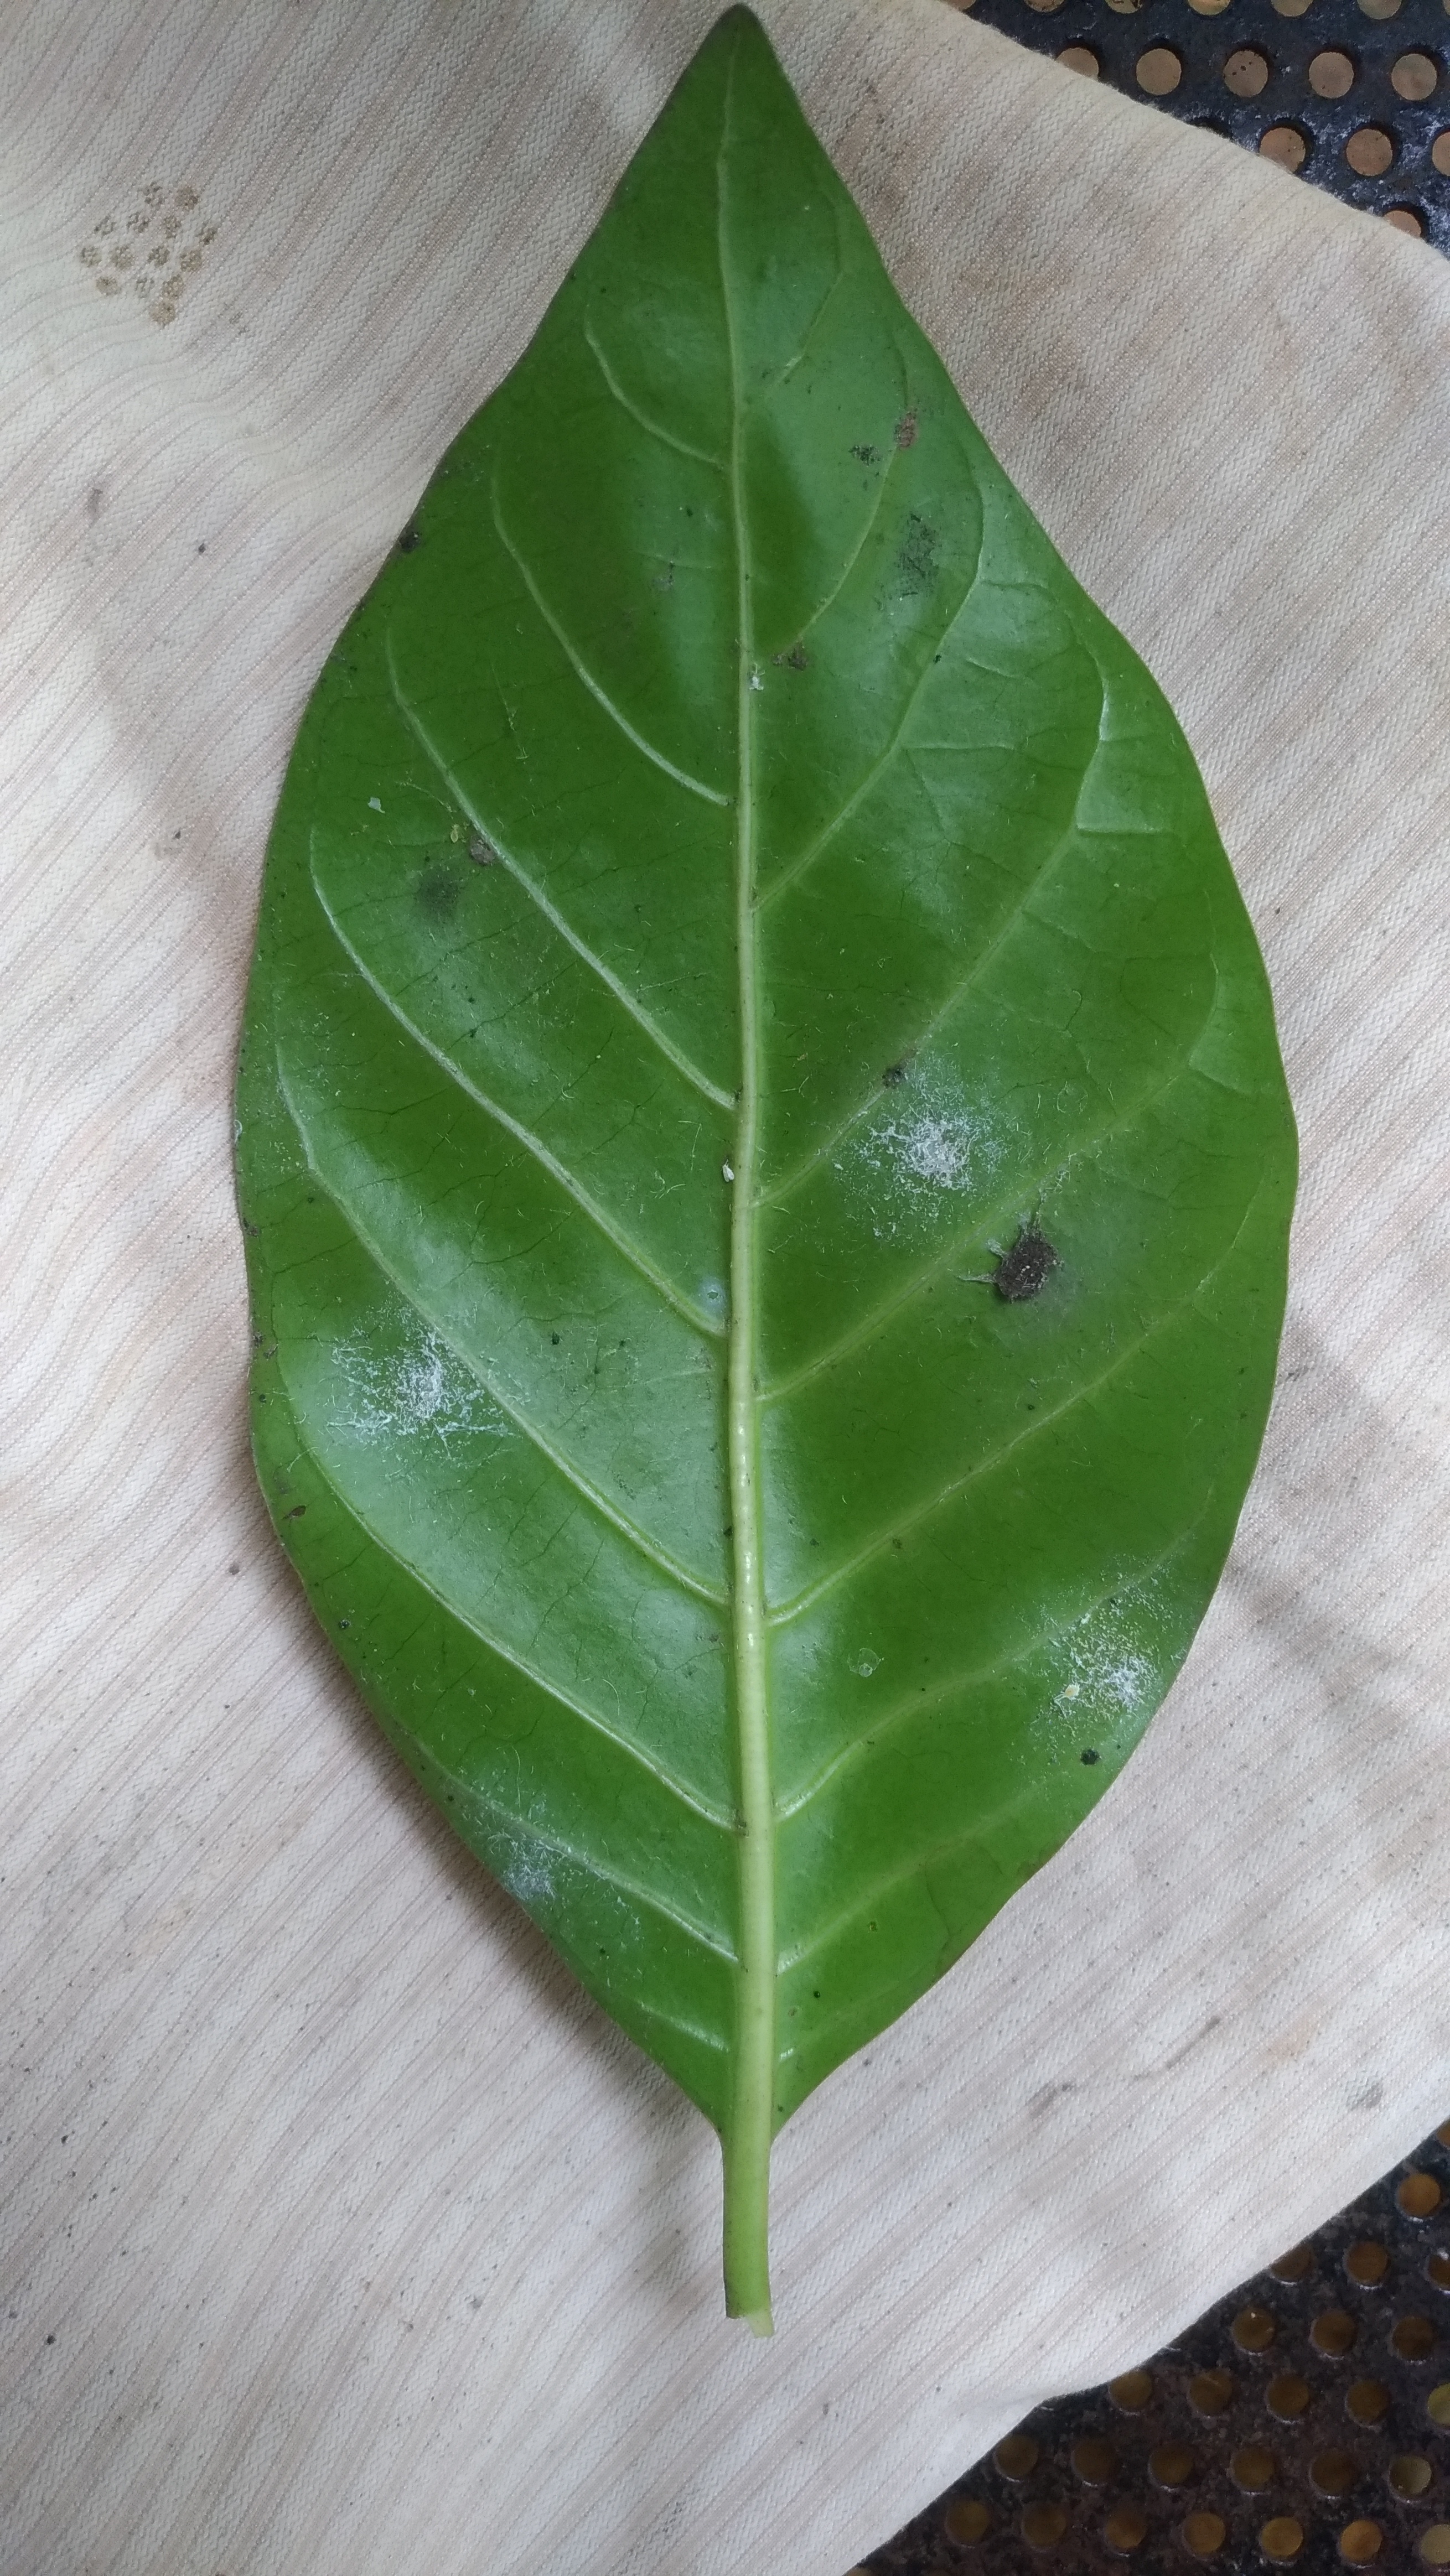
Plant: Nooni